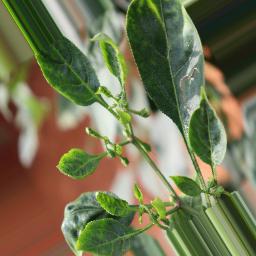
Label: nutritional